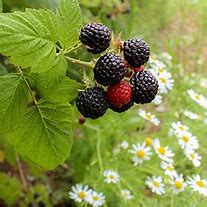
Label: others